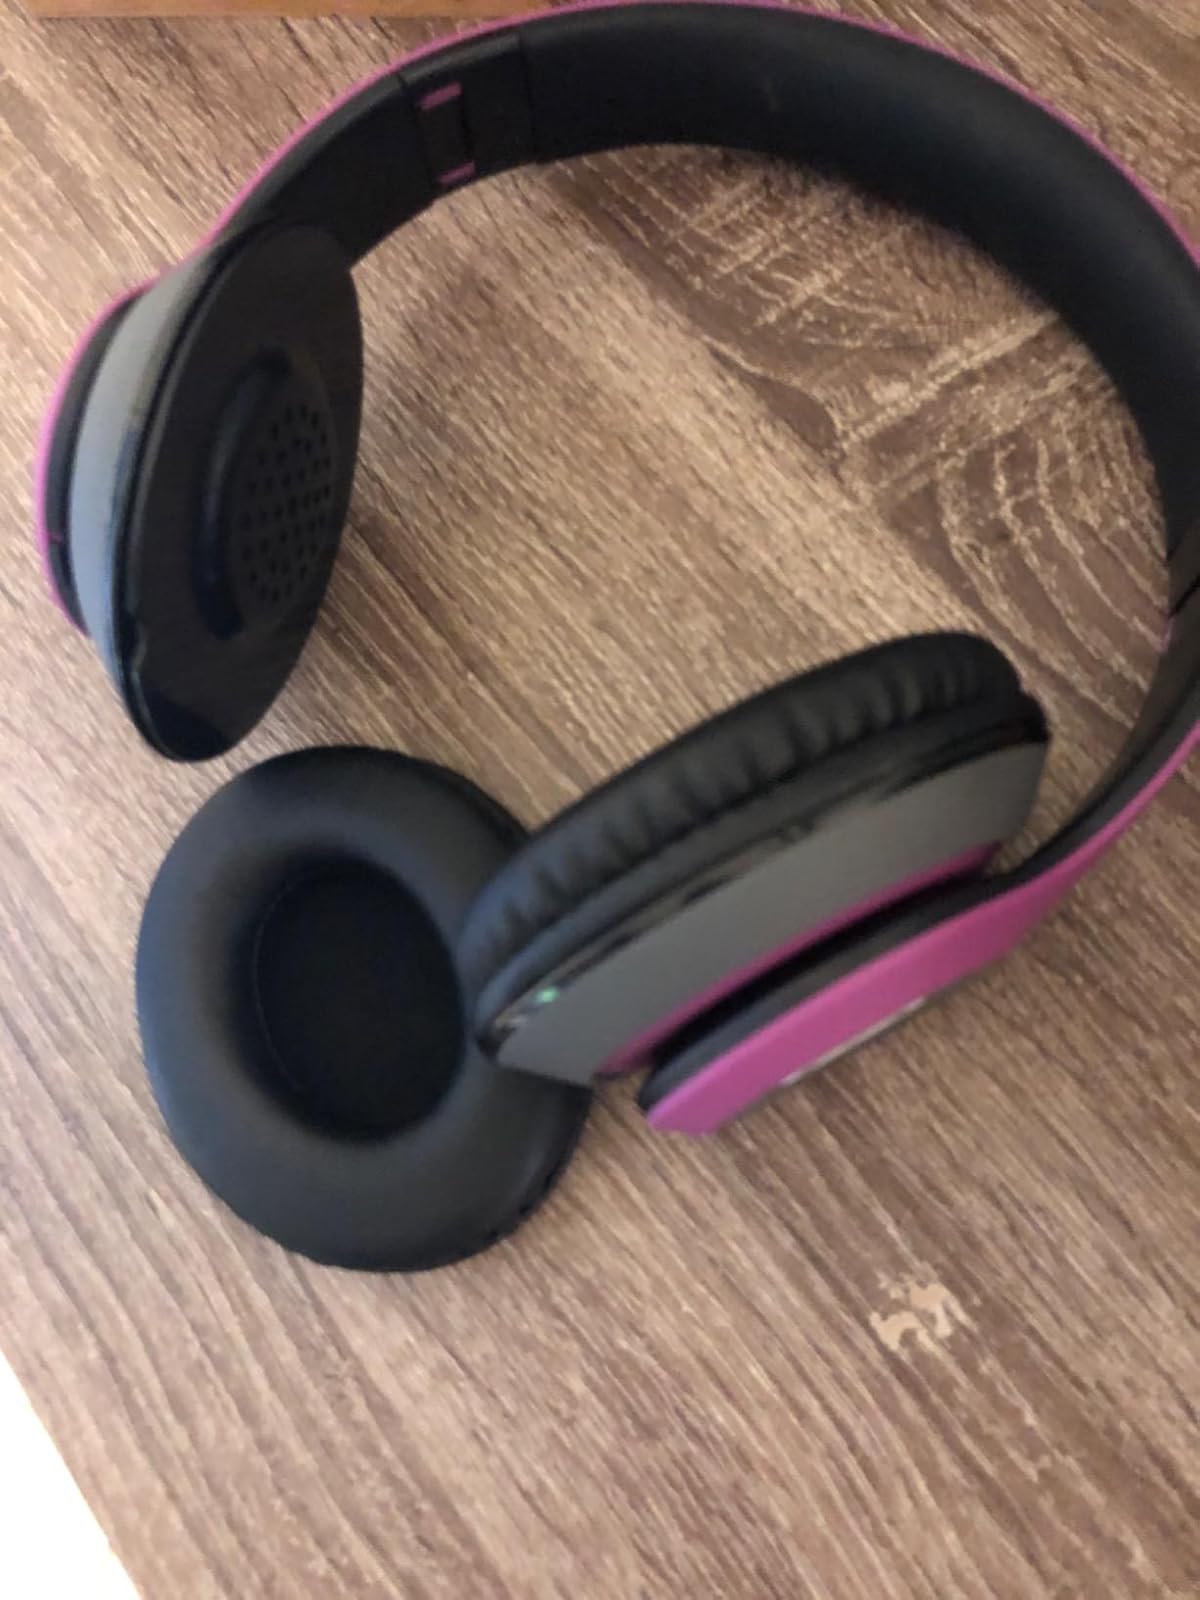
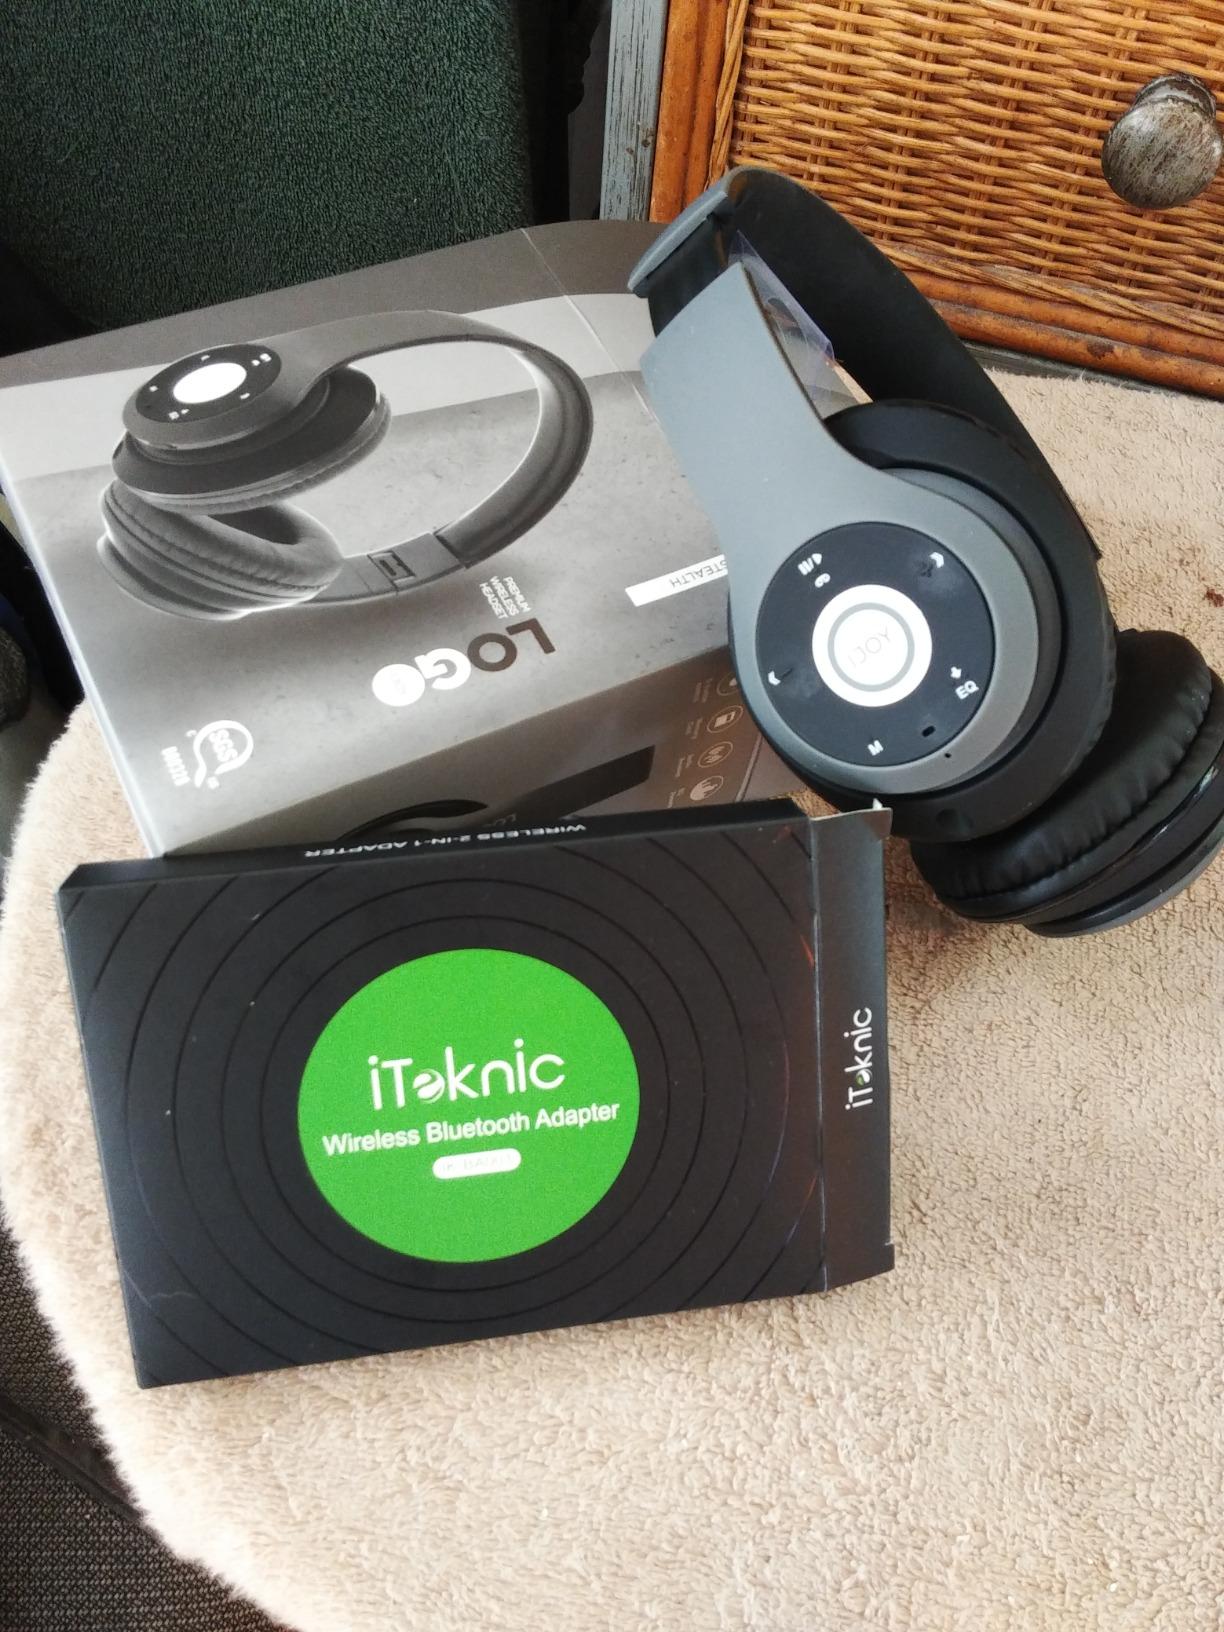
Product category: headphones
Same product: no